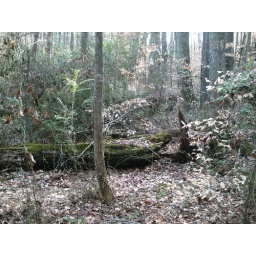
sometimes alone in a forest of trees saga of life and death